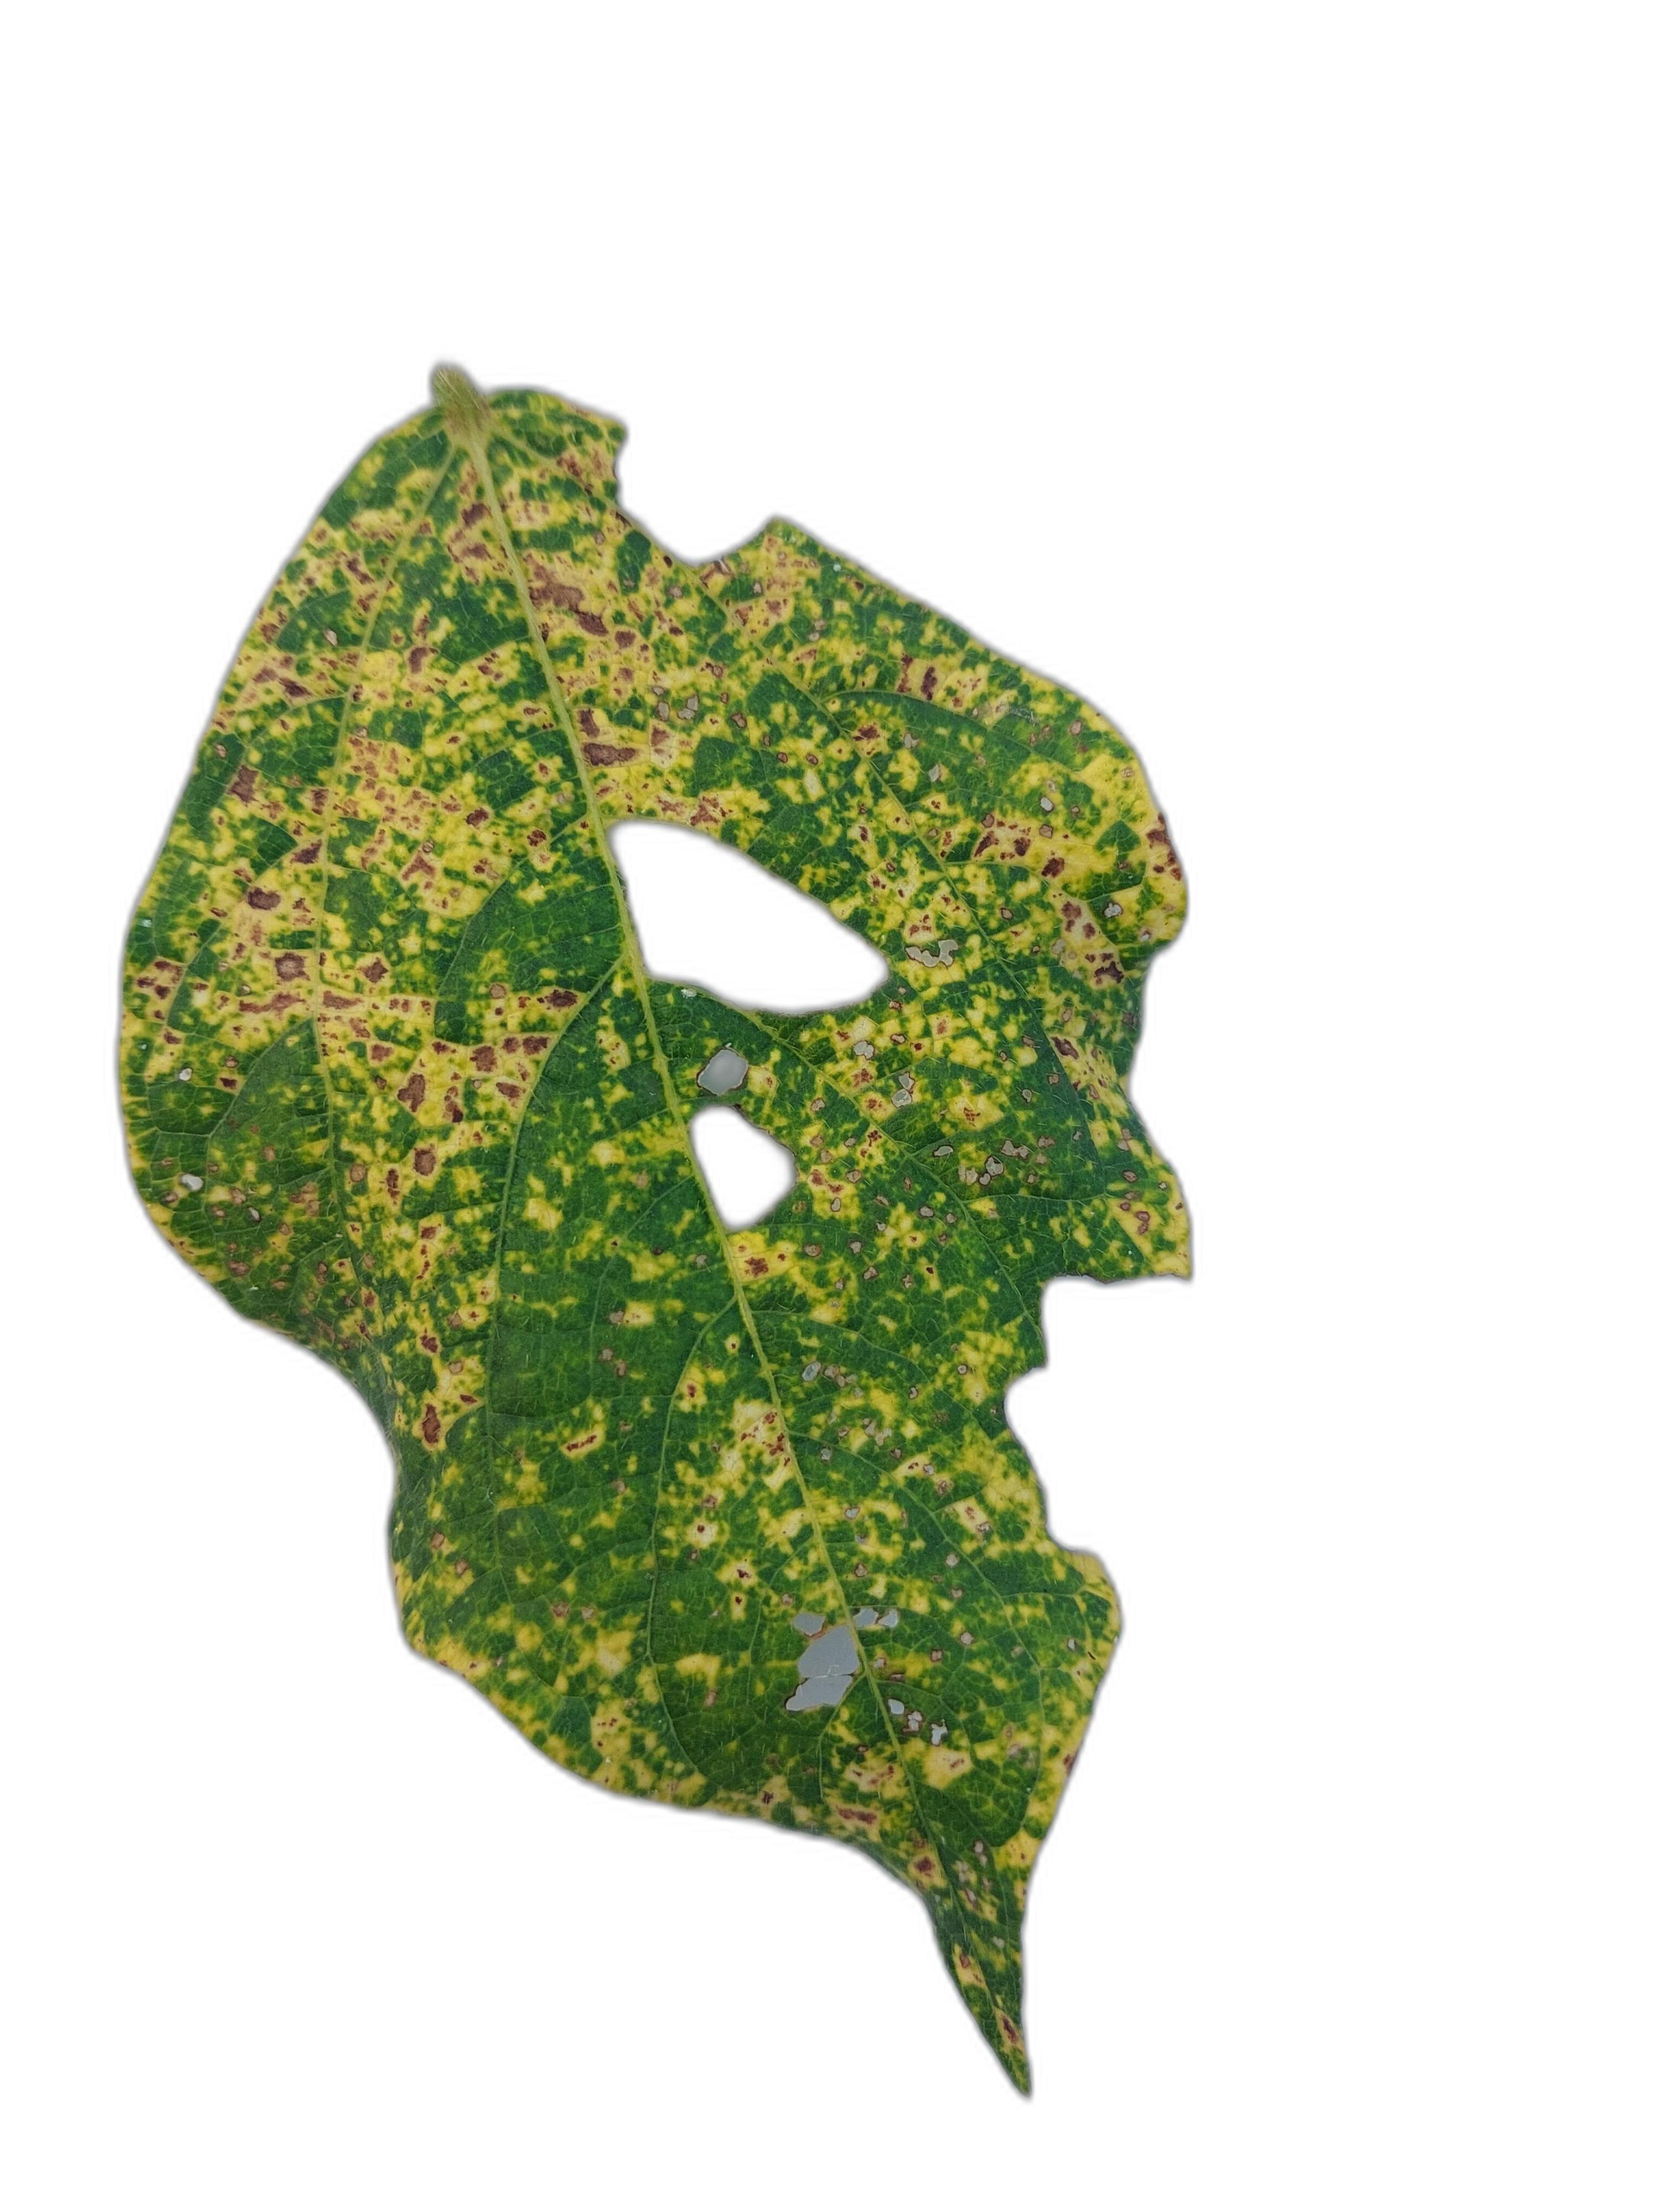
Label: Yellow Mosaic